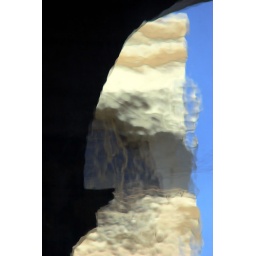
art deco flats in victorian plate glass window